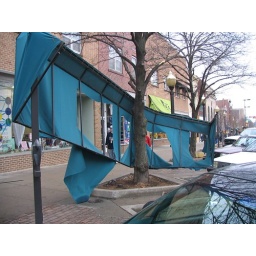
Awning wrapped around a tree and light pole at 8th and Mass